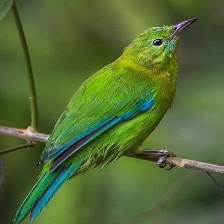
Species: BORNEAN LEAFBIRD
Scientific name: CHLOROPSIS KINABALUENSIS